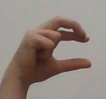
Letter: thal